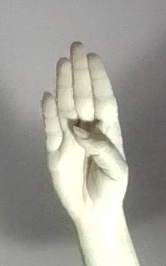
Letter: kaaf